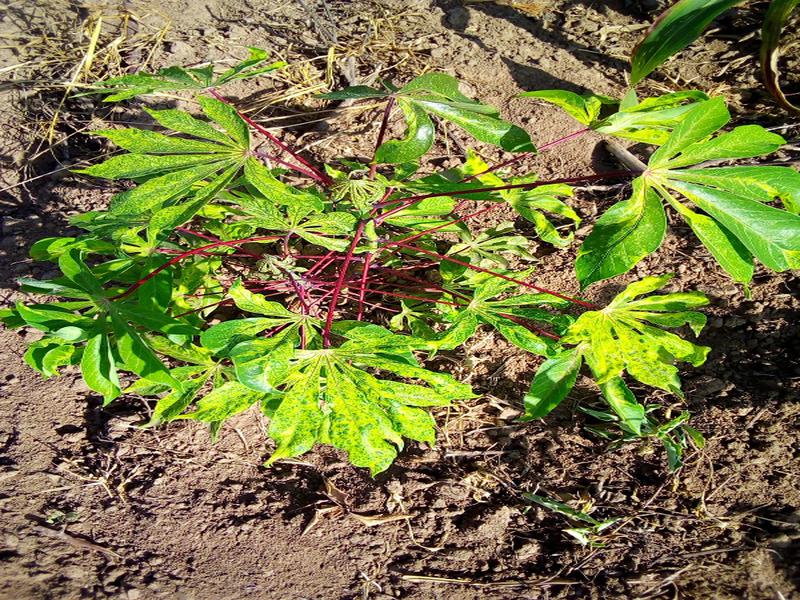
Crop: cassava
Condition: mosaic_disease